Supernatural

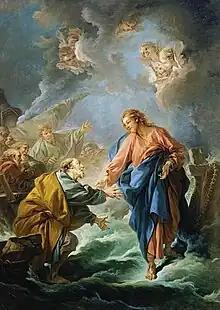
"Saint Peter Attempting to Walk on Water" (1766), painting by François Boucher

Supernatural phenomena or entities are those beyond the laws of nature. The term is derived from Medieval Latin , from Latin 'above, beyond, outside of' + 'nature'. Although the corollary term "nature" has had multiple meanings since the ancient world, the term "supernatural" emerged in the Middle Ages and did not exist in the ancient world.